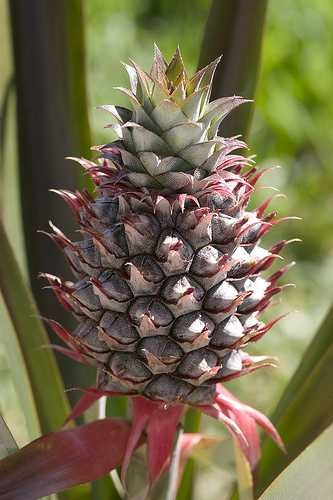
Label: Pineapple